Romantic ballet

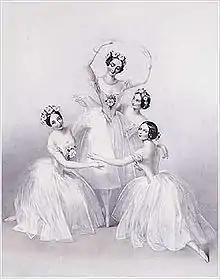
Lithograph by A. E. Chalon of Carlotta Grisi (left), Marie Taglioni (center), Lucille Grahn (right back), and Fanny Cerrito (right front) in the Perrot/Pugni "Pas de Quatre", London, 1845. The premiere of the "Pas de Quatre" is considered to be the Romantic ballet at its zenith.

The Romantic era marked the rise of the ballerina as a central part of ballet, where previously men had dominated performances. There had always been admiration for superior dancers, but elevating ballerinas to the level of celebrity came into its own in the nineteenth century, especially as female performers became idealized and objectified. Marie Taglioni became the prototypical Romantic ballerina, praised highly for her lyricism. The movement style for Romantic ballerinas was characterized by soft, rounded arms and a forward tilt in the upper body. This gave the woman a flowery, willowy look. Leg movements became more elaborate due to the new tutu length and rising standards of technical proficiency. Important Romantic ballerinas included Marie Taglioni, Carlotta Grisi, Lucille Grahn, Fanny Cerrito, Pauline Leroux and Fanny Elssler. The plots of many ballets were dominated by spirit women—sylphs, wilis, and ghosts, who enslaved the hearts and senses of mortal men and made it impossible for them to live happily in the real world.